Erwin Ringel

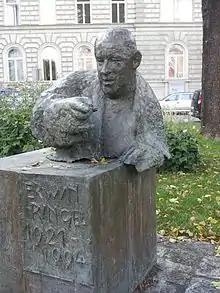
Erwin Ringel

Erwin Ringel (27 April 1921 – 28 July 1994) was an Austrian psychiatrist and neurologist who dedicated his life to suicide prevention and who, in 1960, defined the "presuicidal syndrome".